Provo Canyon

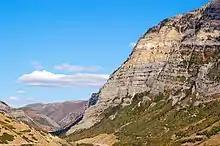
Provo Canyon in Utah County, Utah

Provo Canyon is located in unincorporated Utah County and Wasatch County, Utah. Provo Canyon runs between Mount Timpanogos on the north and Mount Cascade on the south. The canyon extends from Orem on the west end to Heber City on the east. Provo Canyon is situated to the east of Utah Valley and grants access to the valleys and Uinta Basin regions that lie beyond the Wasatch front.